Roman Catholic Diocese of Wilmington

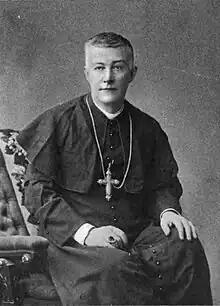
Bishop Curtis (pre-1914)

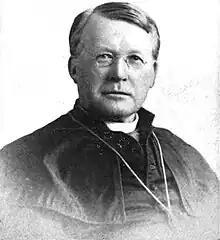
Bishop Becker (pre-1914)

Curtis retired in 1896 due to poor health and Leo XIII appointed Monsignor John Monaghan of the Diocese of Charleston as his replacement. When Monaghan became bishop, the diocese had 25,000 Catholics, 30 priests, 22 churches and 18 missions, 12 seminarians, eight religious communities, three academies, nine parochial schools, and three orphanages. During his tenure, Monaghan established seven parishes, seven missions, and eight schools. He also was instrumental in the establishment of the Oblate Fathers' Salesianum School for boys in Wilmington, St. Francis Hospital in Wilmington, and a home for the elderly. Monaghan retired in 1925 and Pope Pius XI replaced him with Monsignor Edmond Fitzmaurice from the Archdiocese of Philadelphia.